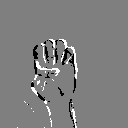
ASL letter: e